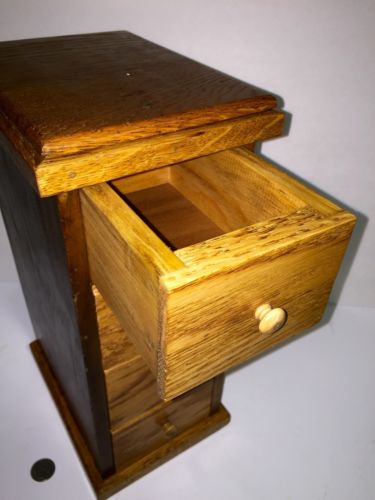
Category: cabinet